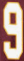
Number: 9